The Dancing Boys of Afghanistan

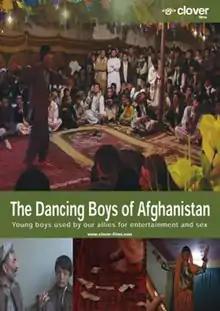

The Dancing Boys of Afghanistan is a 2010 documentary film produced by Clover Films and directed by Afghan journalist Najibullah Quraishi about the practice of "bacha bazi" in Afghanistan. The 52-minute documentary premiered in the UK at the Royal Society of Arts on March 29, 2010, and aired on "PBS Frontline" in the United States on April 20.